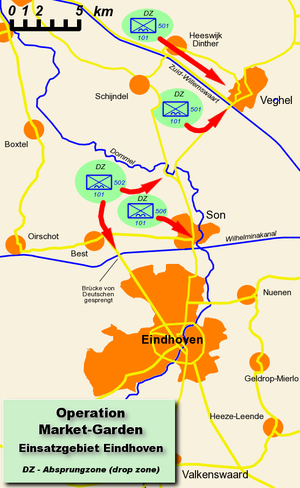
L'opération Market Garden est une opération militaire alliée essentiellement aéroportée de la Seconde Guerre mondiale qui se déroula en septembre 1944. Il s'agissait d'une tentative principalement menée par les armées britanniques de prendre des ponts franchissant les principaux fleuves des Pays-Bas occupés par les Allemands. Le succès aurait permis aux Alliés de contourner la ligne Siegfried et d'accéder à l'un des principaux centres industriels du IIIᵉ Reich, la Ruhr, et donc de terminer plus rapidement la guerre.